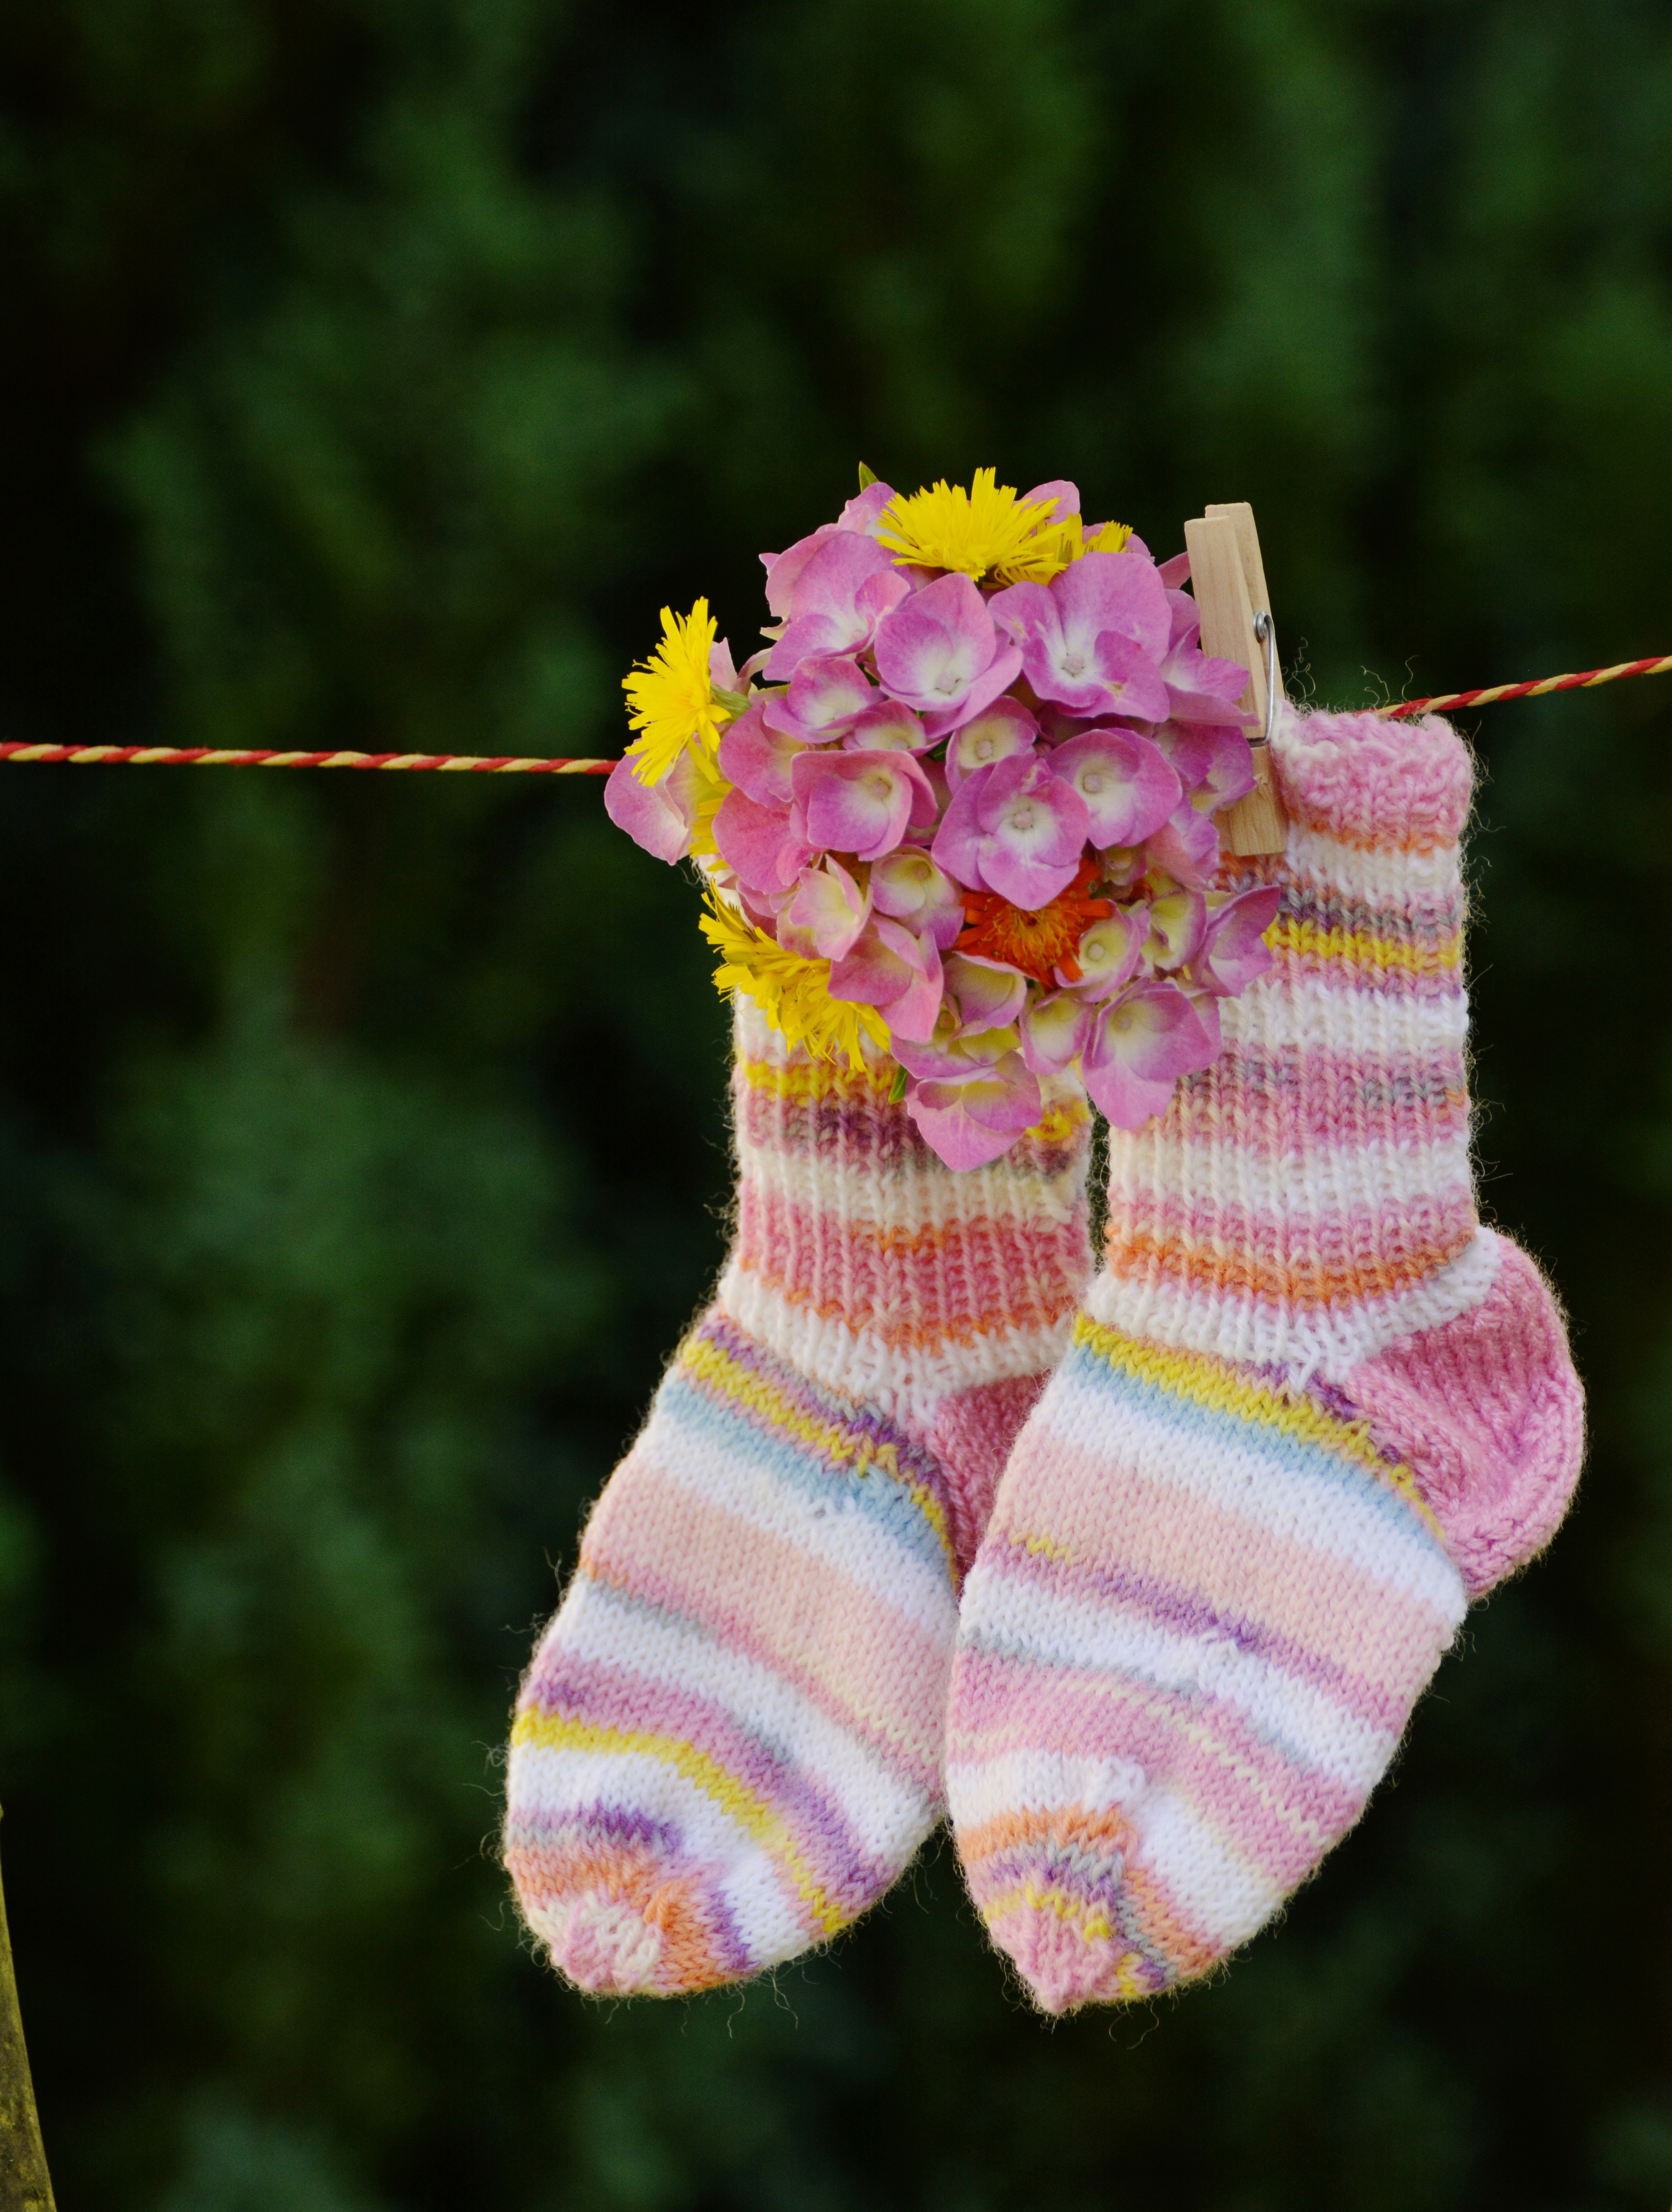
plant, leaf, flower, petal, insect, butterfly, hanging, pink, flora, wool, invertebrate, flowers, clothes pin, knitted, socks, macro photography, moths and butterflies